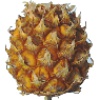
Label: Pineapple Mini 1